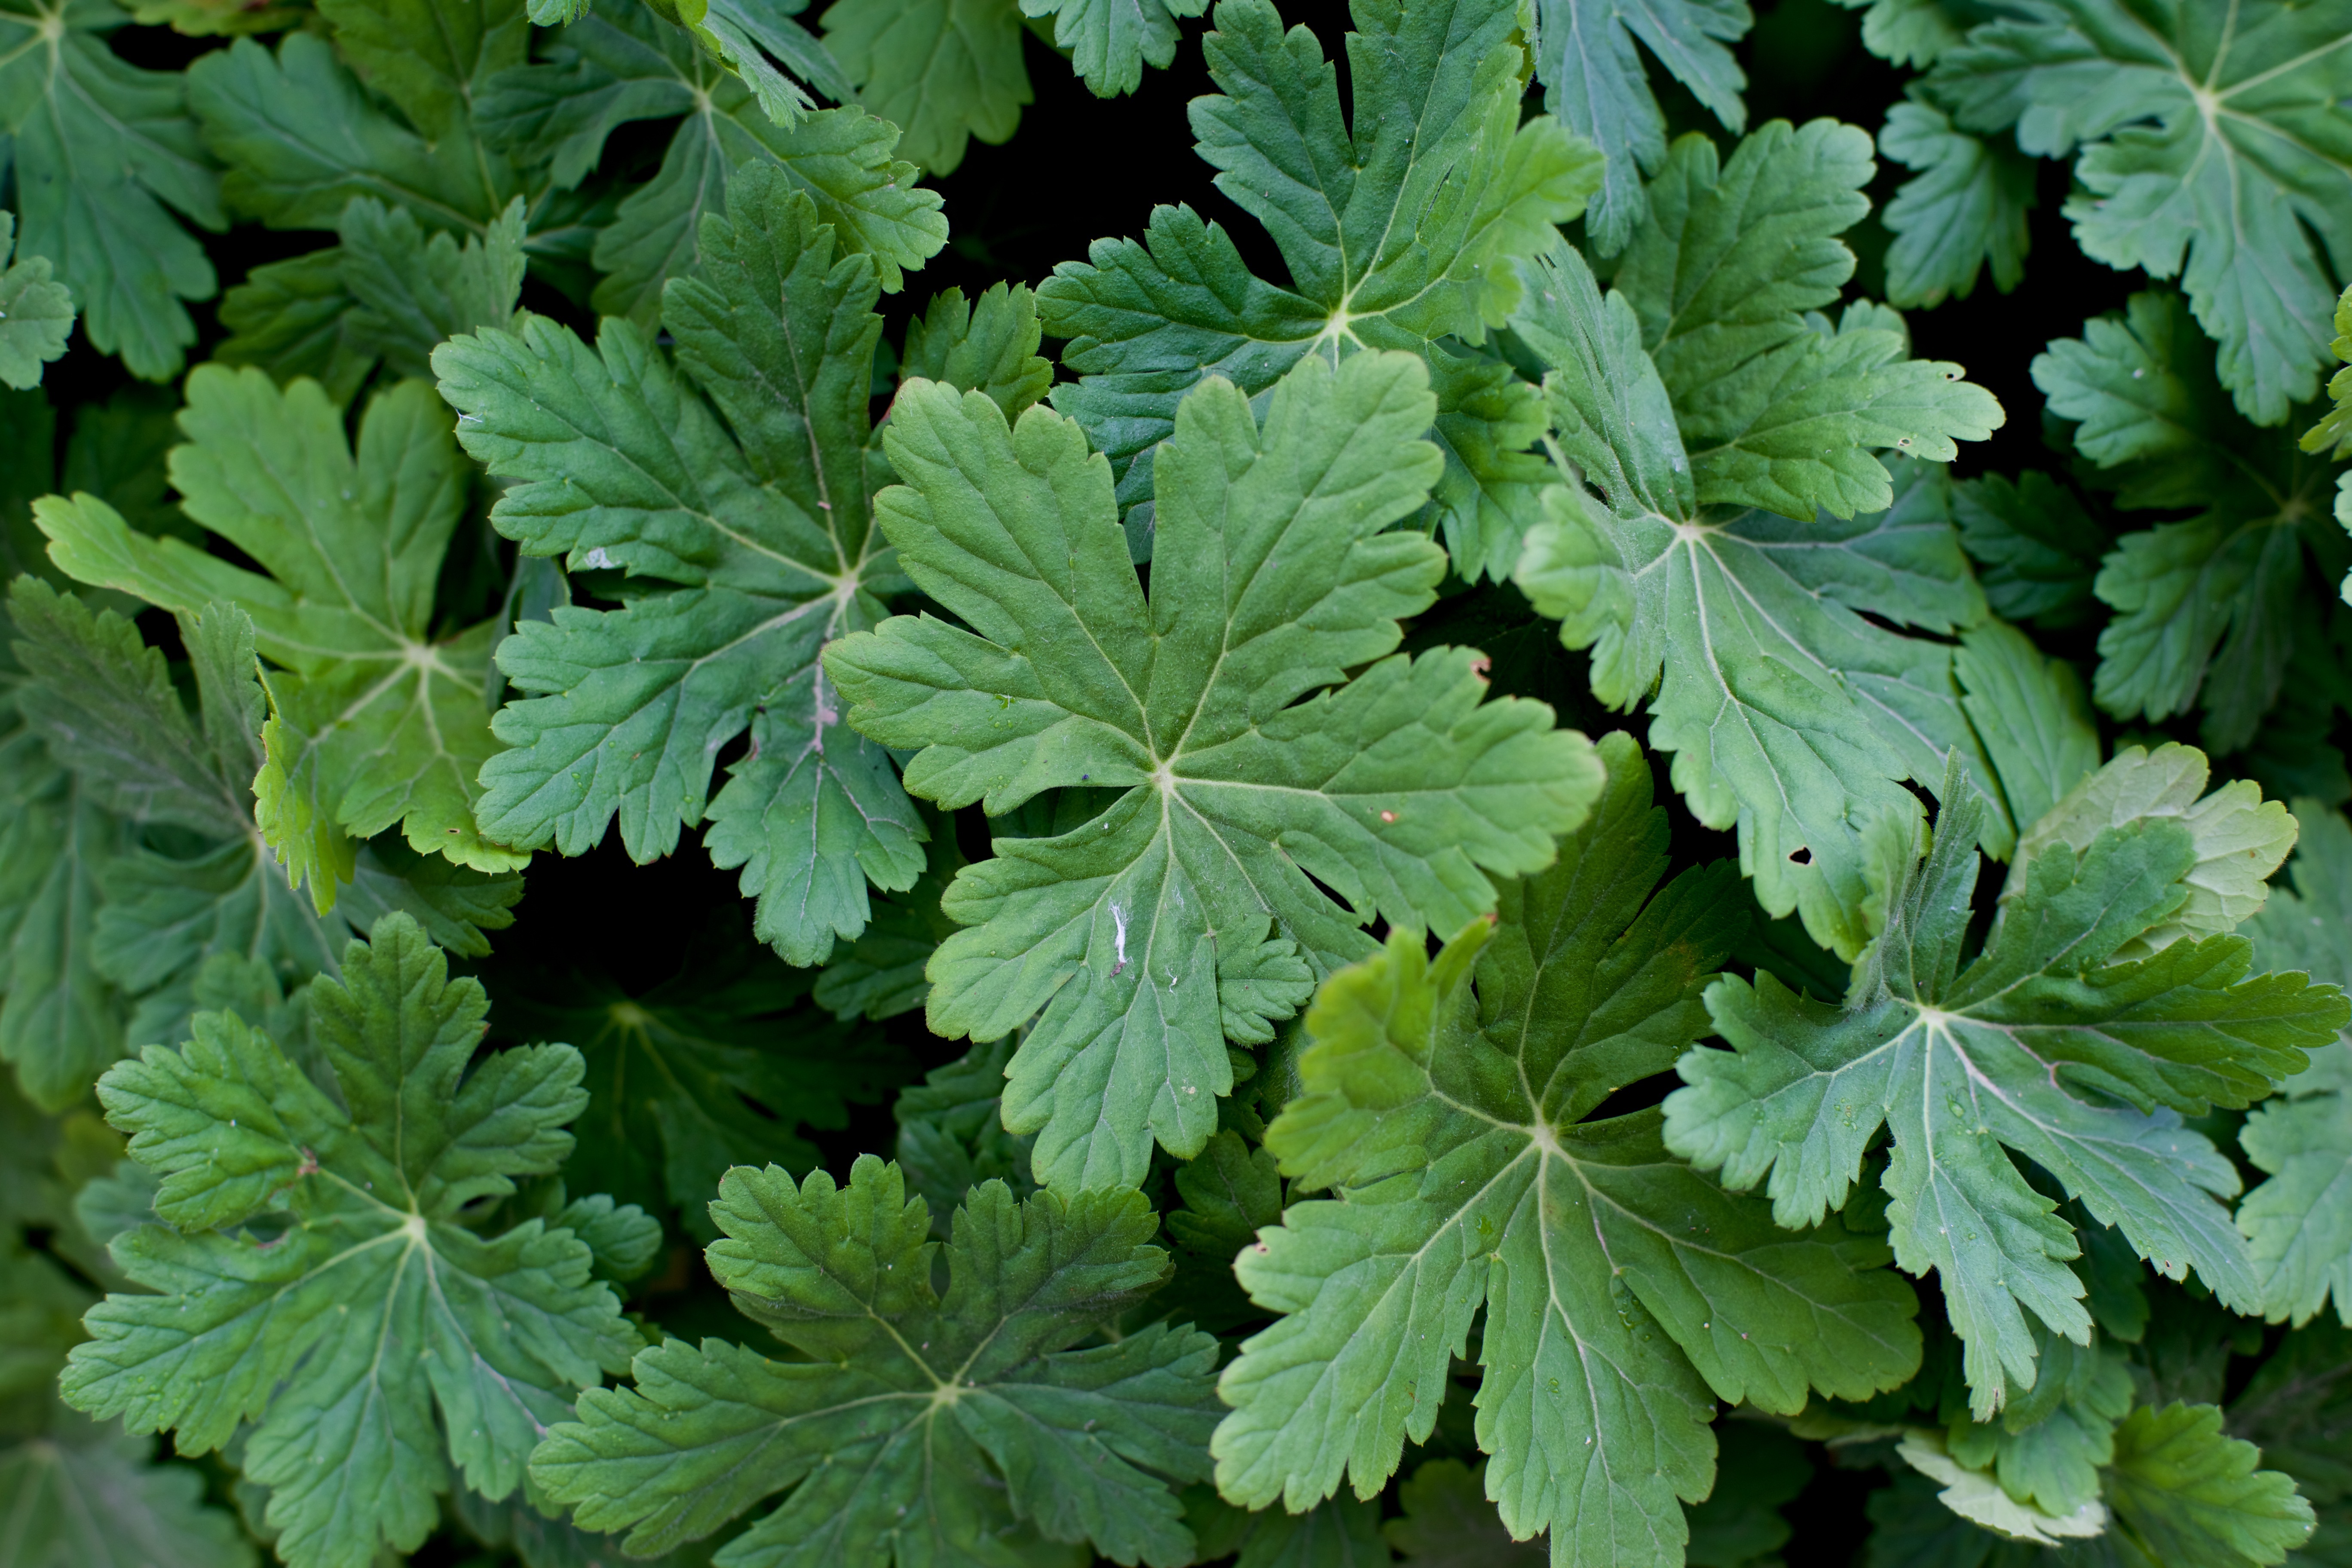
plant, leaf, flower, food, green, herb, produce, flowers, geranium, coriander, background, flowering plant, urtica, annual plant, land plant, apiales, geraniales, parsley family